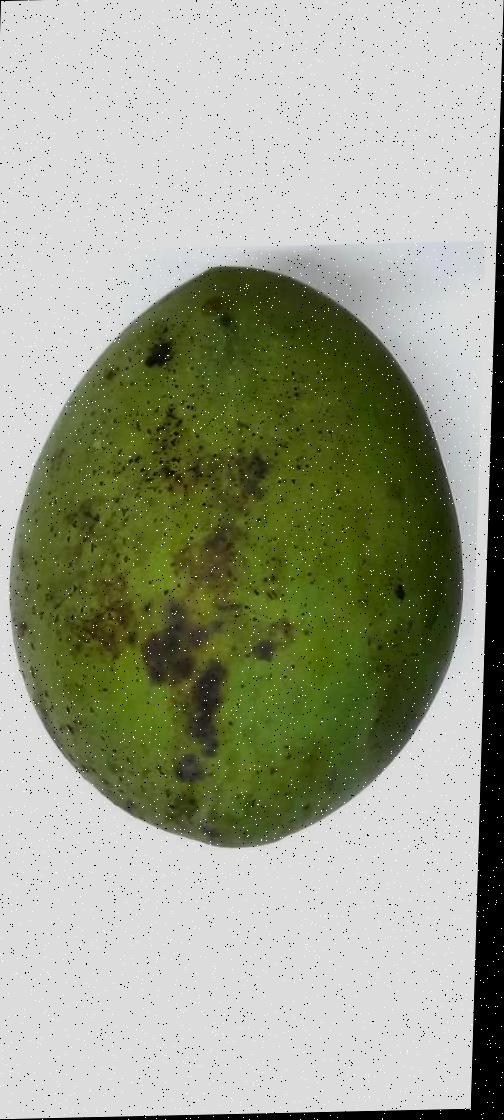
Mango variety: Harivanga